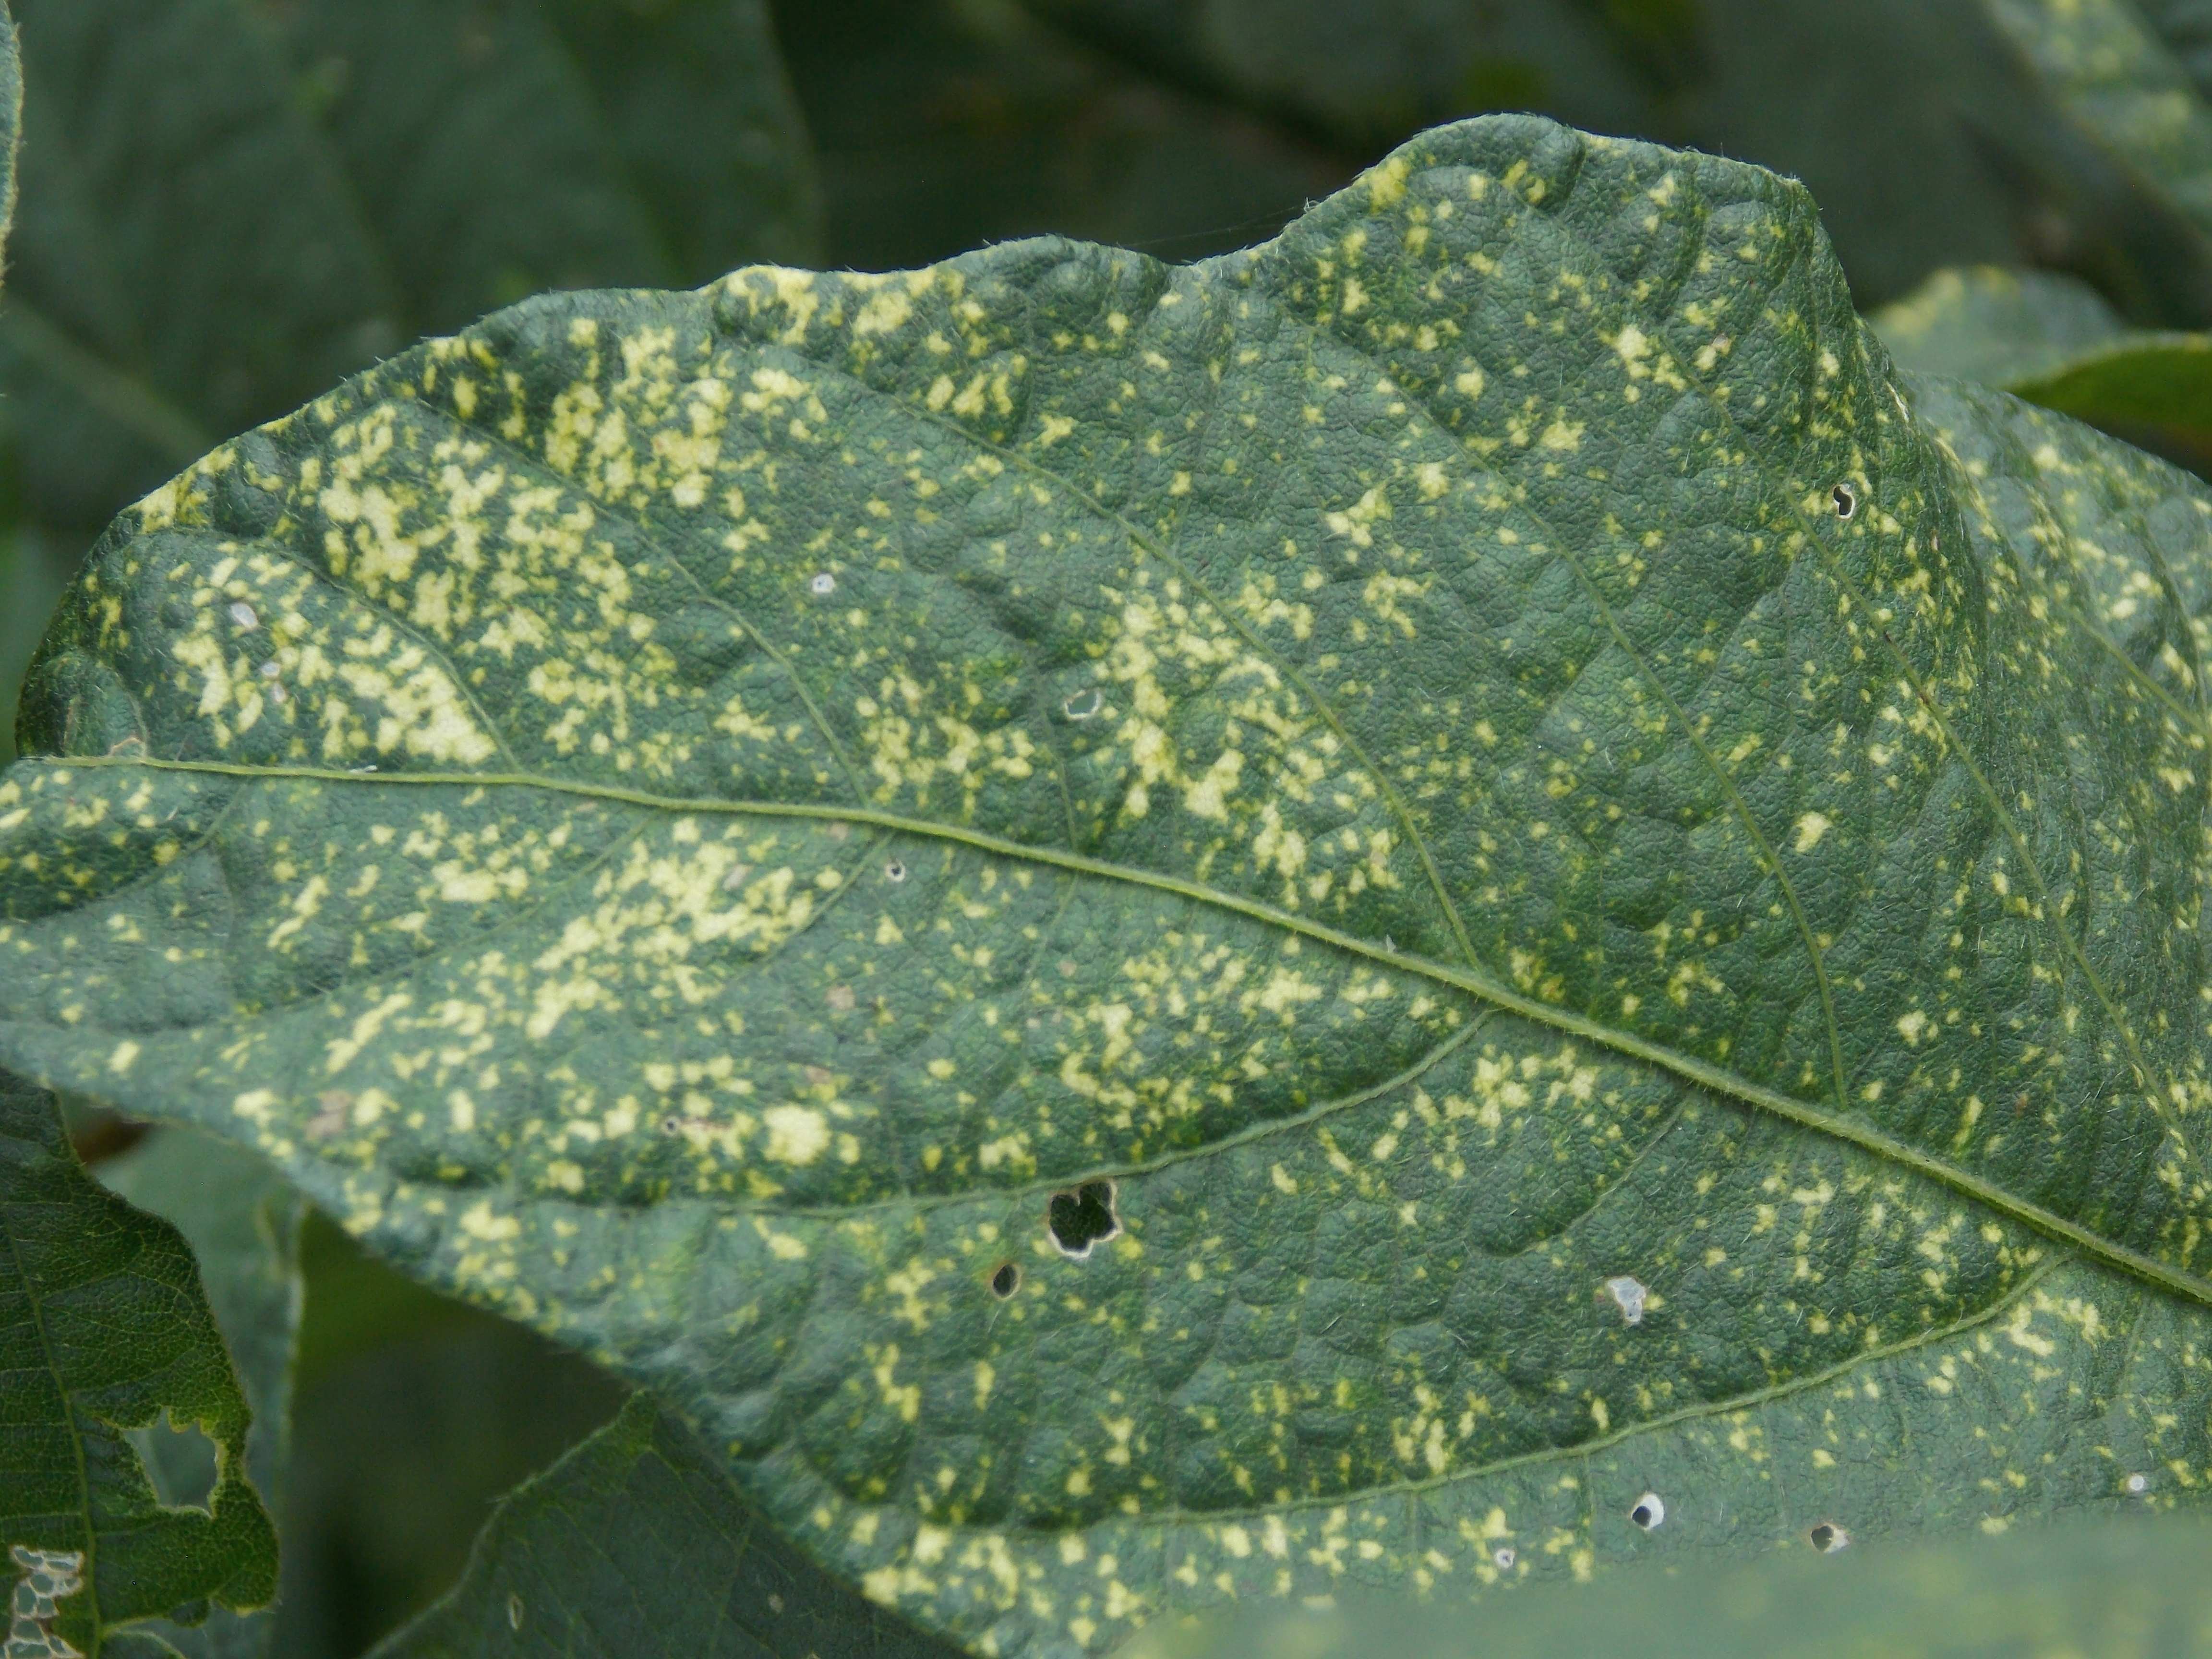
Label: Disease